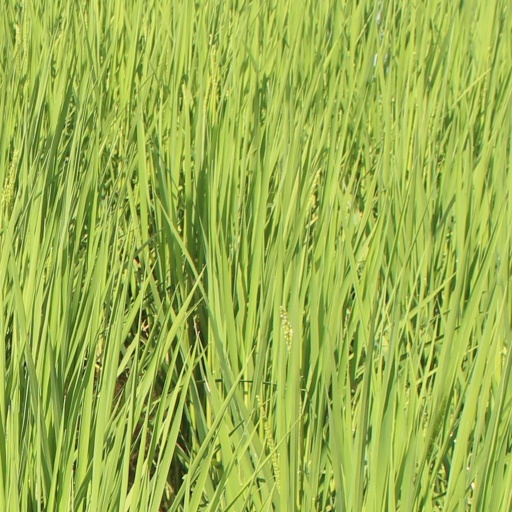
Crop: rice